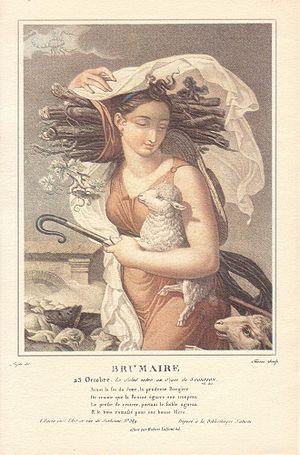
Le calendrier républicain, ou calendrier révolutionnaire français, est un calendrier créé pendant la Révolution française et utilisé de 1792 à 1806, ainsi que brièvement durant la Commune de Paris. Il entre en vigueur le 15 vendémiaire an II, mais débute le 1ᵉʳ vendémiaire an I, lendemain de la proclamation de l'abolition de la monarchie et de la naissance de la République, déclaré premier jour de l'« ère des Français ».
Salvatore Tresca est un dessinateur et graveur italien, ayant fait carrière en France.